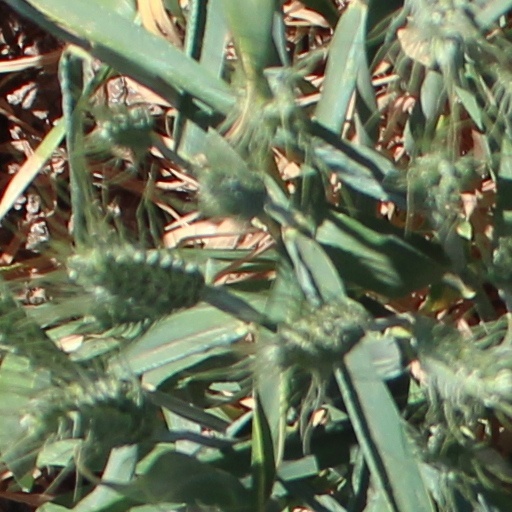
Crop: wheat